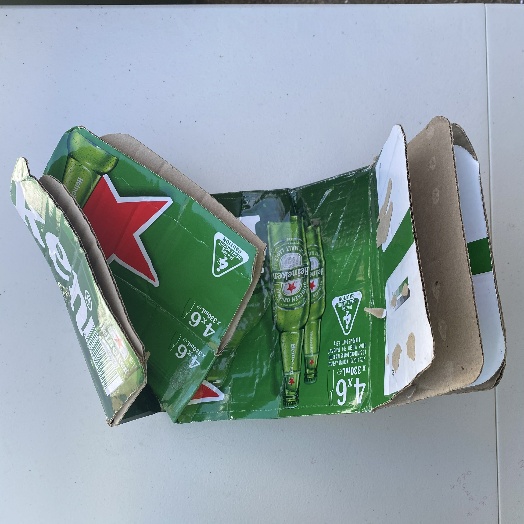
Label: Cardboard